Pronouncing Orthography

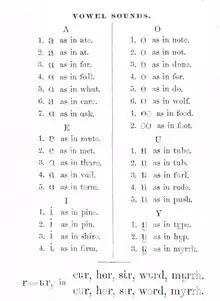
Pronouncing Orthography – Vowel Letters and Sounds

The idea that the phonemic irregularity of the English language was a major cause of the poor levels of literacy in the English-speaking world had been well established in the mid-19th century by works such as Alexander John Ellis's treatise "Plea for Phonetic Spelling, or the Necessity of Orthographic Reform," in 1848. Dr Edwin Leigh himself published a report quantifying the levels of illiteracy in the United States, which he used to advocate for his Pronouncing Orthography.